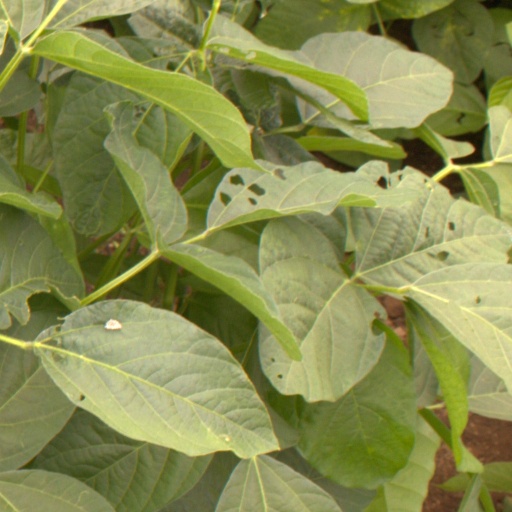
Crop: soybean